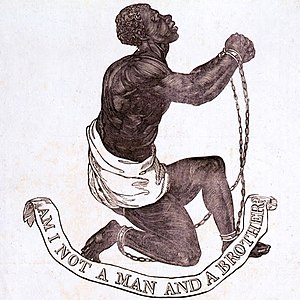
Abolitionist
Medallion fra 1787 "Am I Not a Man and a Brother?" fremstillet til brug for den britiske anti-slaveri kampagne
En abolitionist er en person, som er tilhænger af afskaffelse af love og praksisser som de finder skadelige eller urimelige. Abolitionisme er i særlig grad forbundet med bevægelsen til afskaffelse af slaveriet. I USA spillede abolitionismen en særlig betydelig rolle, hovedsagelig før den amerikanske borgerkrig.